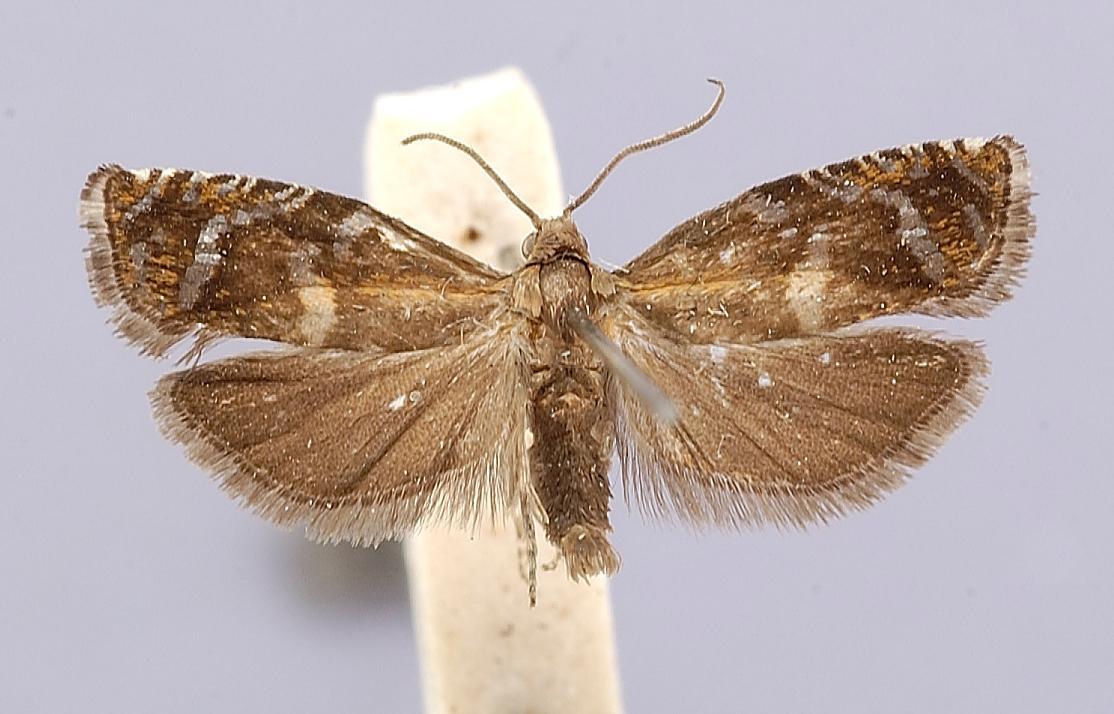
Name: Panoplia piceae
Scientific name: Panoplia piceae Issiki, 1961
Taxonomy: Animalia, Arthropoda, Insecta, Lepidoptera, Tortricidae
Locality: Honsyu, Sinano, Omekura, Japan
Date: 14 Jul 1957